Yossi Banai

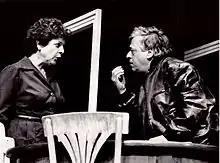
Yossi Banai and Rivka Gur in the play "Mirror Above the Bridge"

Banai himself wrote several cabaret style revues, which he typically performed solo. He also wrote and directed comic sketches for the comedy trio Hagashash Hachiver, one of whose members was his brother, Gavri.